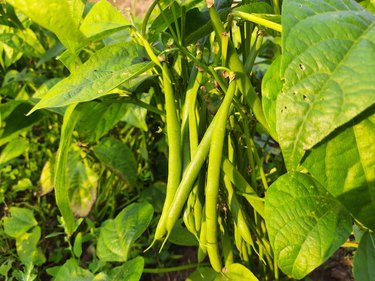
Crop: unknown
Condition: bean